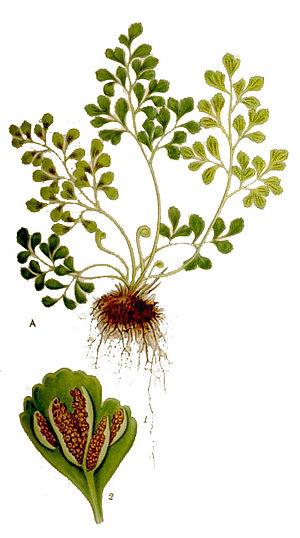
Asplenium ruta-muraria, appelée Rue des murailles, Doradille des murailles ou Asplénie rue des murailles, est une fougère de la famille des Aspleniaceae. Cette espèce possèderait de nombreuses variétés, mais la subdivision de cette espèce est encore sujette à discussions.